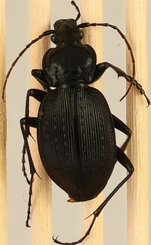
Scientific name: Carabus goryi
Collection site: Great Smoky Mountains National Park NEON (GRSM), plot GRSM_020